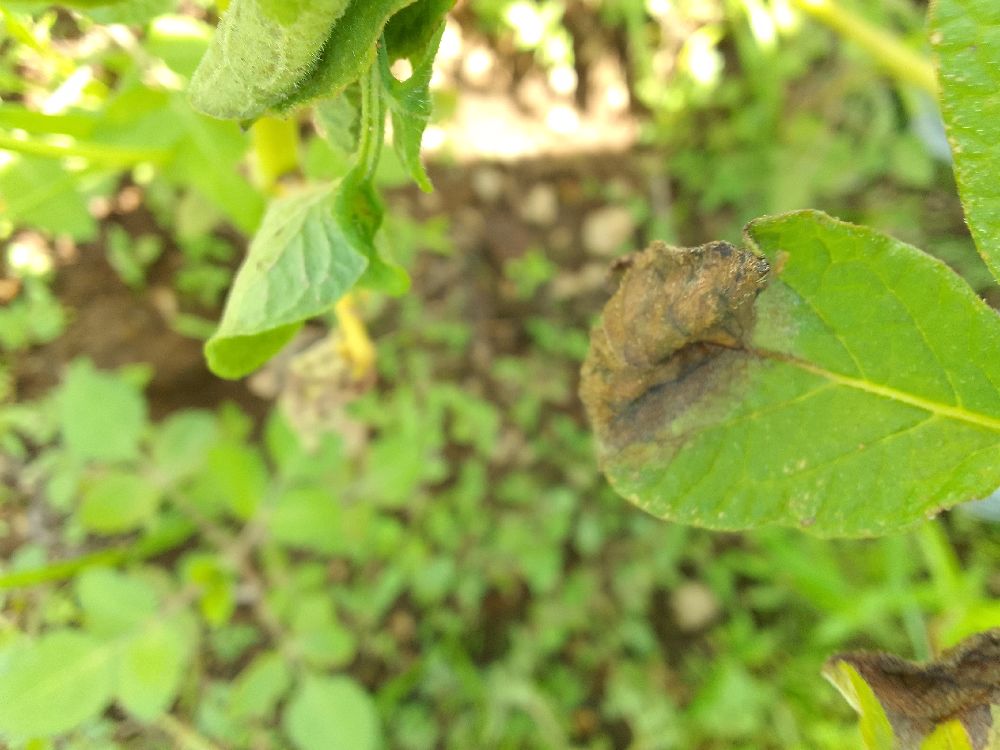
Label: Late blight